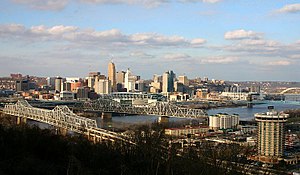
Cincinnati / Ekstern henvisning
Cincinnati set fra sydvest, 2004
Cincinnati er en amerikansk by i delstaten Ohio. Byen ligger ved bredden af Ohiofloden og er administrativt centrum i det amerikanske county Hamilton County. I 2000 havde Cincinnati 331.285 indbyggere, hvilket gør den til statens tredje største, efter Columbus og Cleveland.